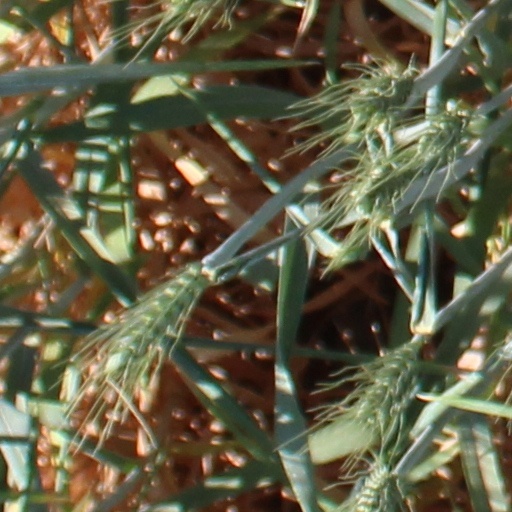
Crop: wheat